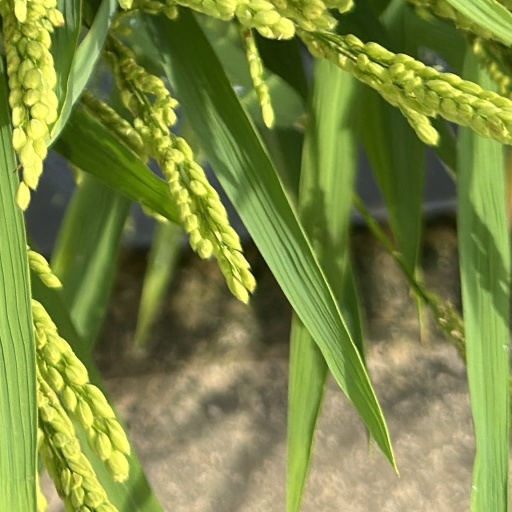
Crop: rice